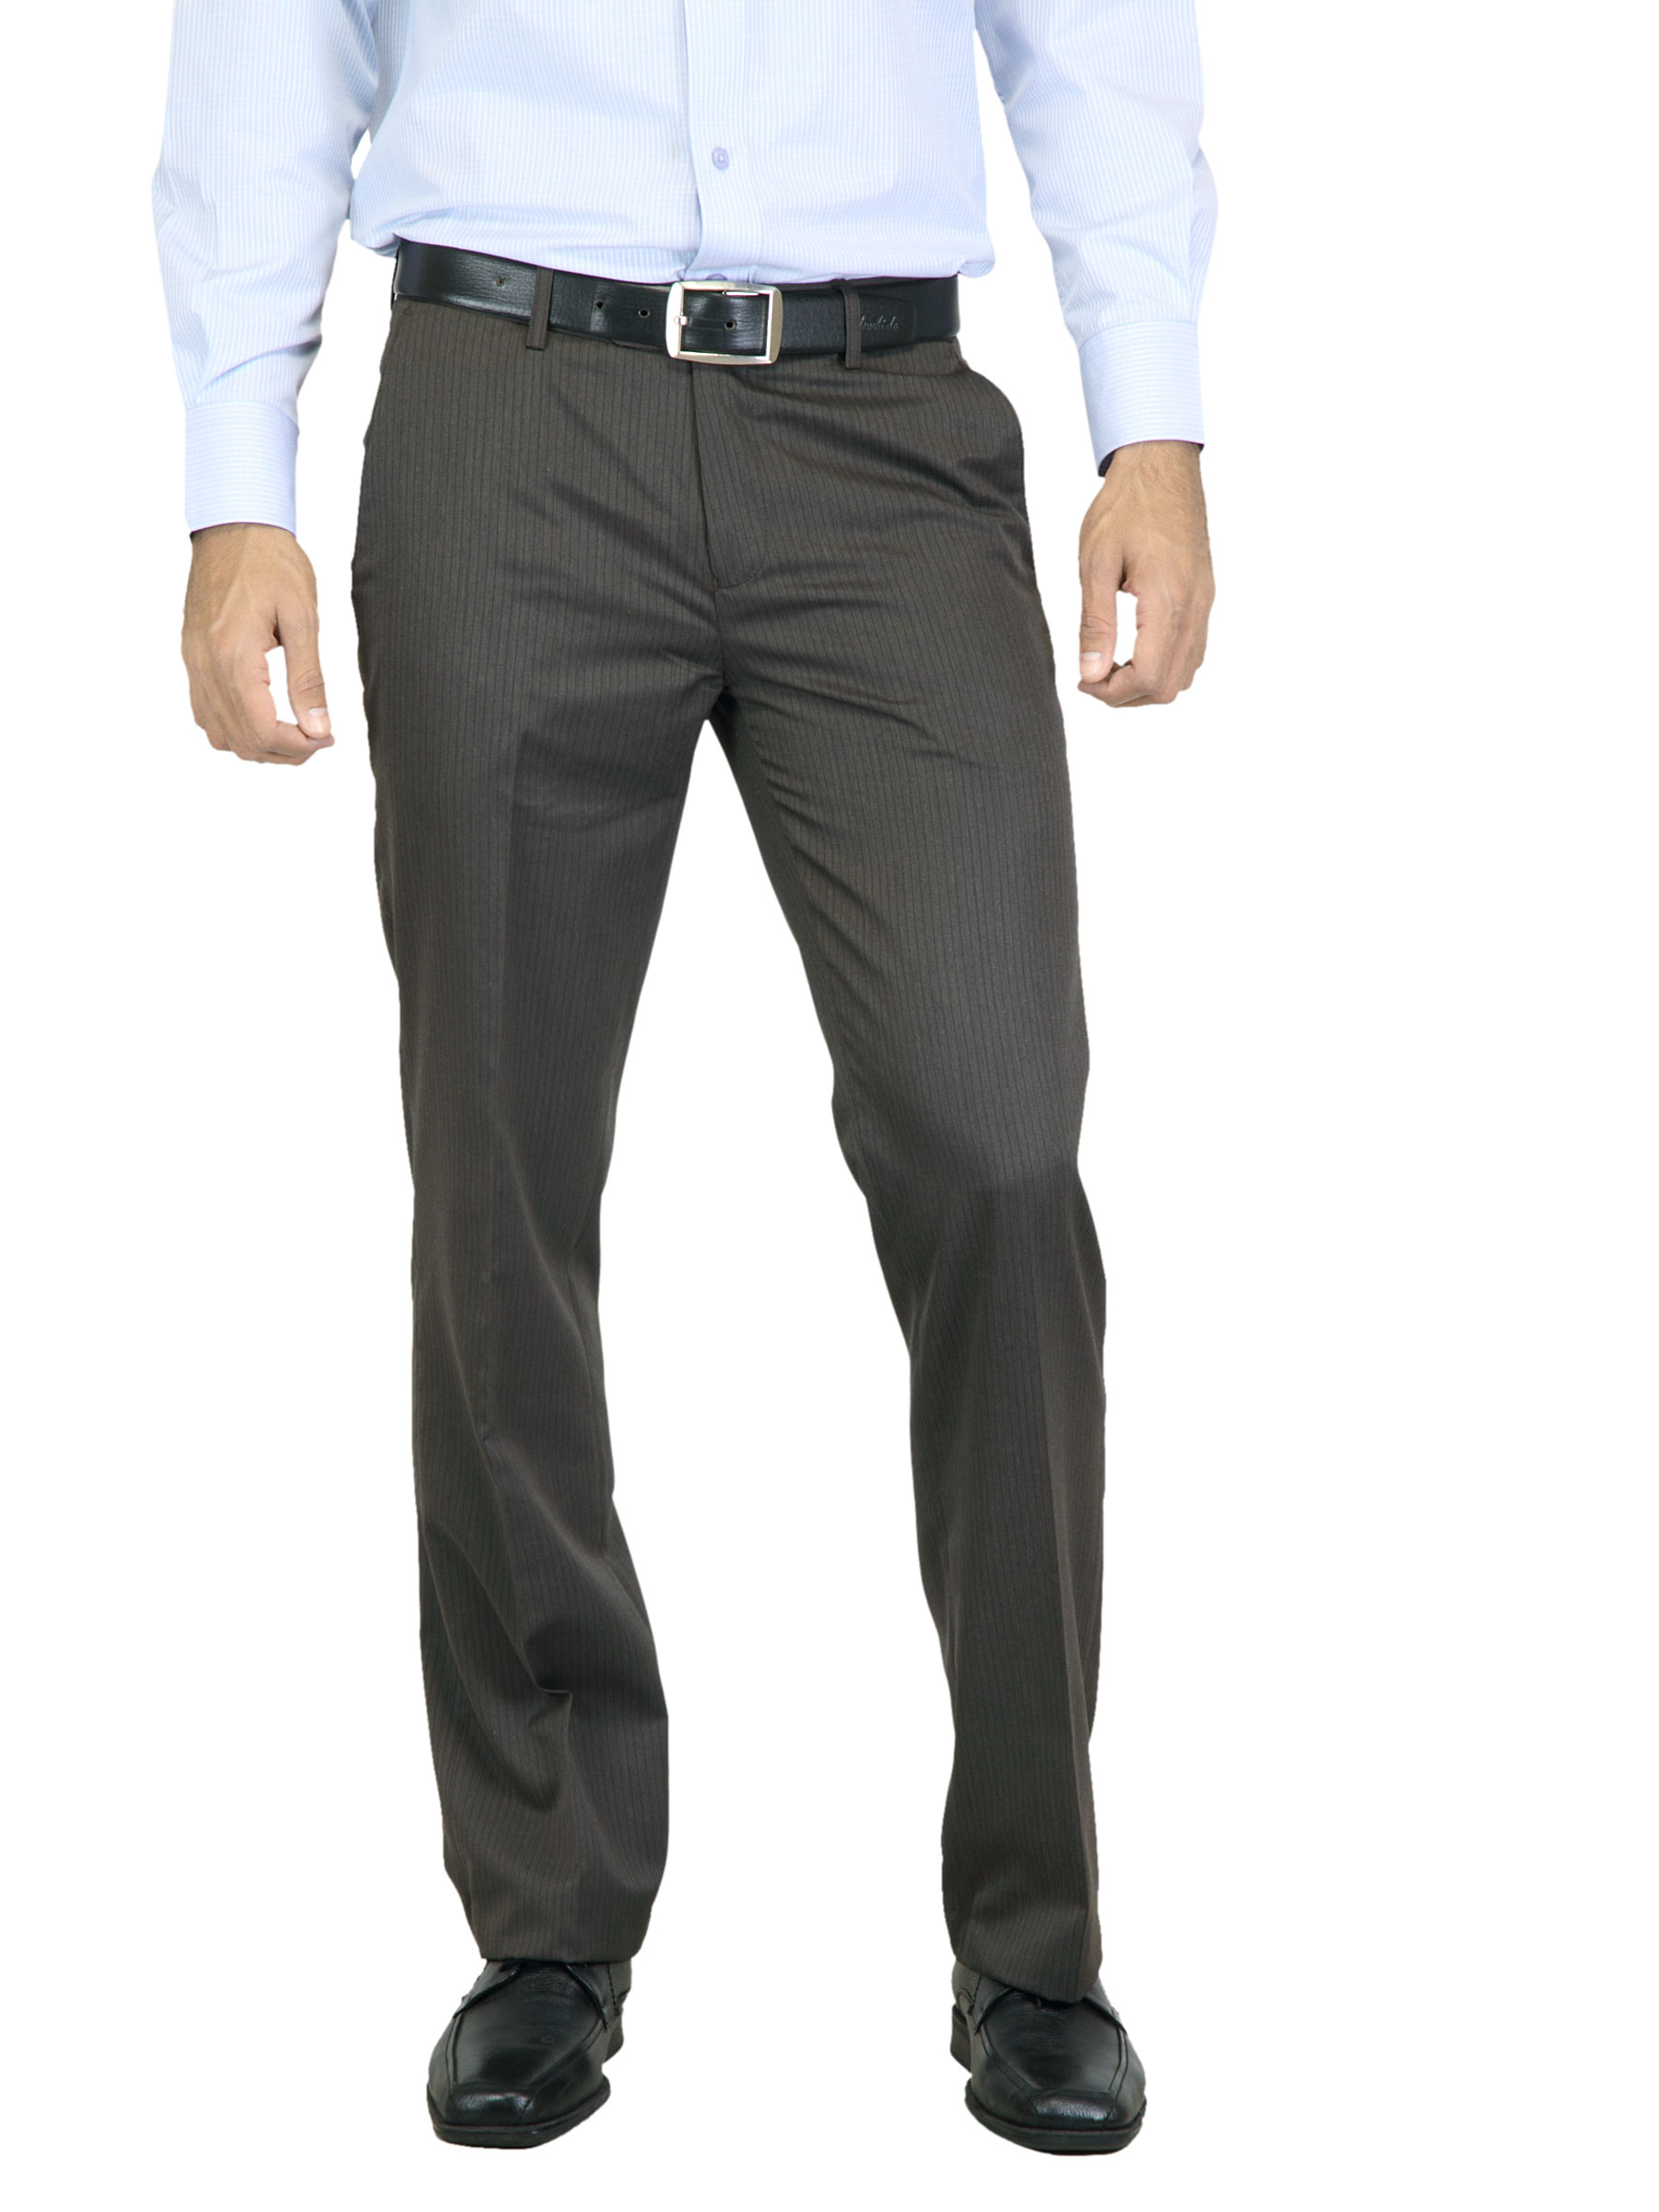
Genesis Men Stripes Brown Trouser
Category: Apparel / Bottomwear / Trousers
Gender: Men
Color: Brown
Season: Fall 2011
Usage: Formal